Robert J. Kirby

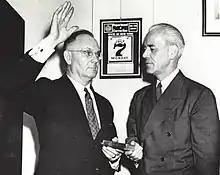
Robert J. Kirby being sworn in as Warden of Sing Sing Prison by John A. Lyons, Commissioner of Corrections, July 7, 1941.

Robert Kirby would serve as Warden of Sing Sing Prison from 1941 through 1944. Staunchly against capital punishment, he took over the reins at a prison that would ultimately execute 614 prisoners before the state banned capital punishment in 1972. During his tenure he would preside over the executions of 33 inmates, including those of Frank Castellano, Anthony and William Esposito, Edward Haight, Joseph Mascari, and Murder, Inc. conspirators Harry Maione and Frank Abbandando.